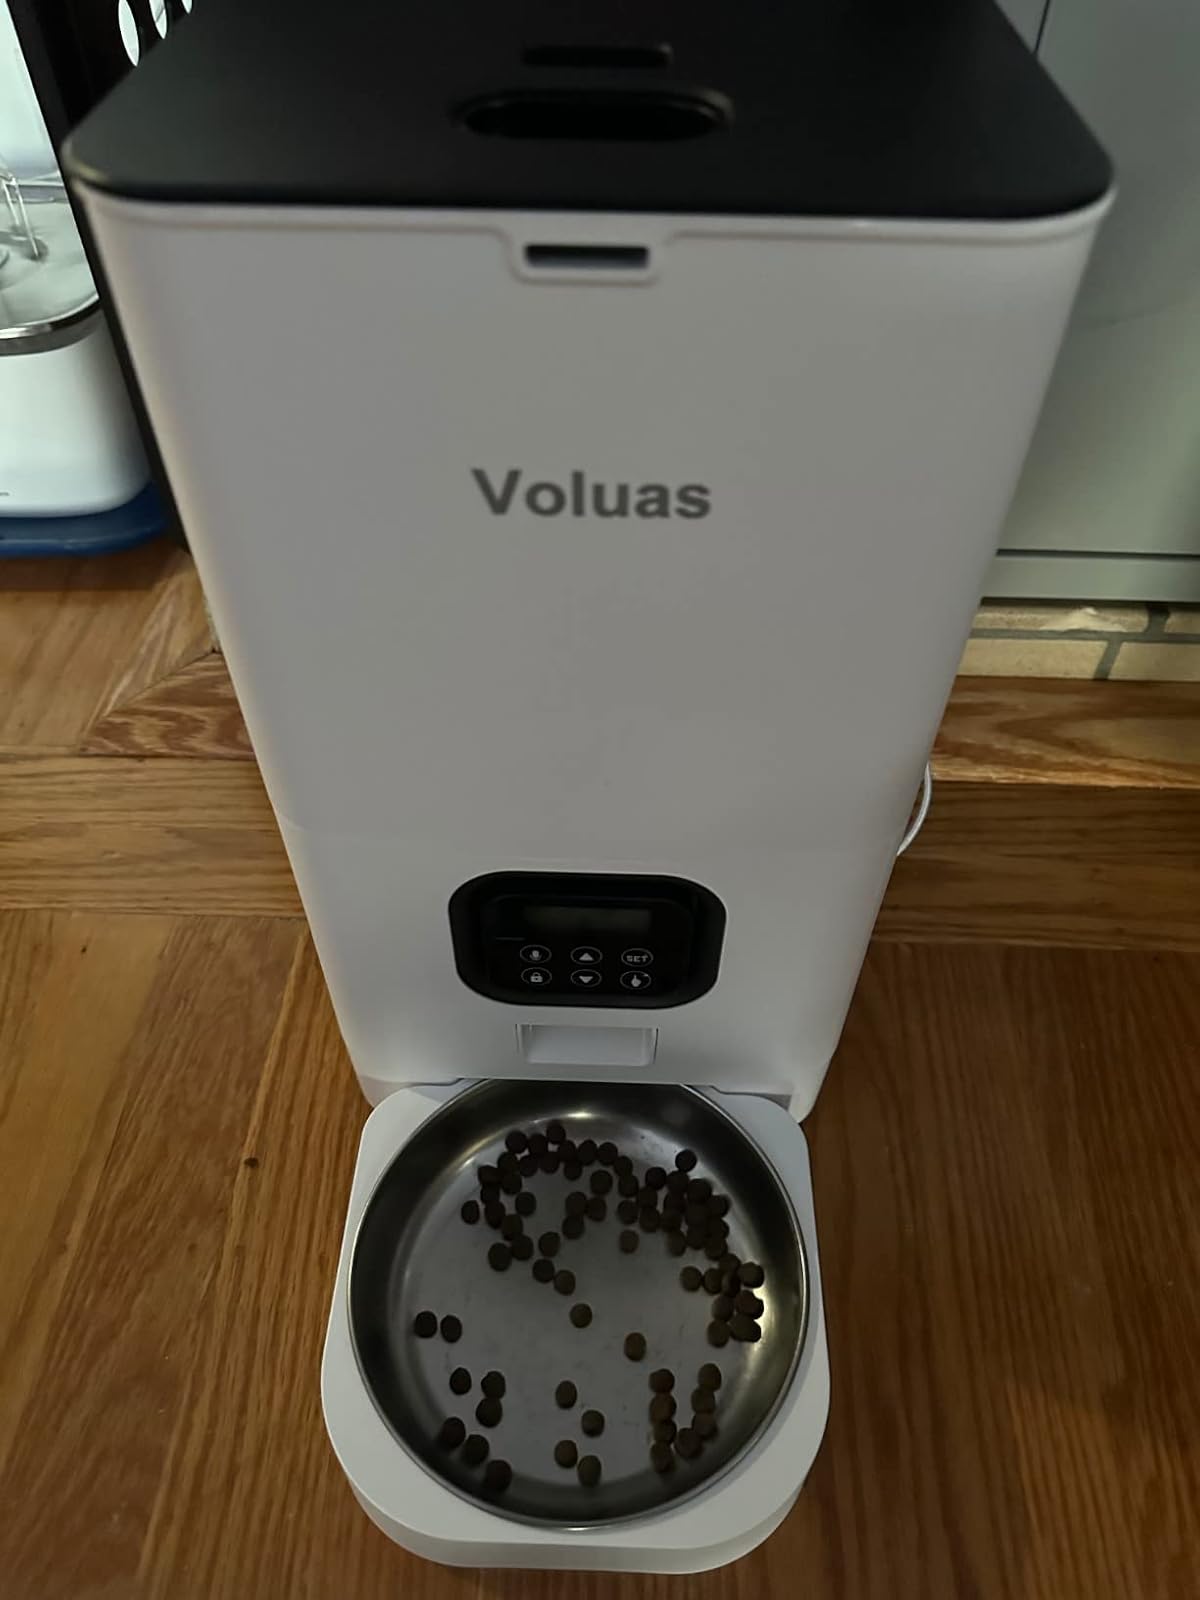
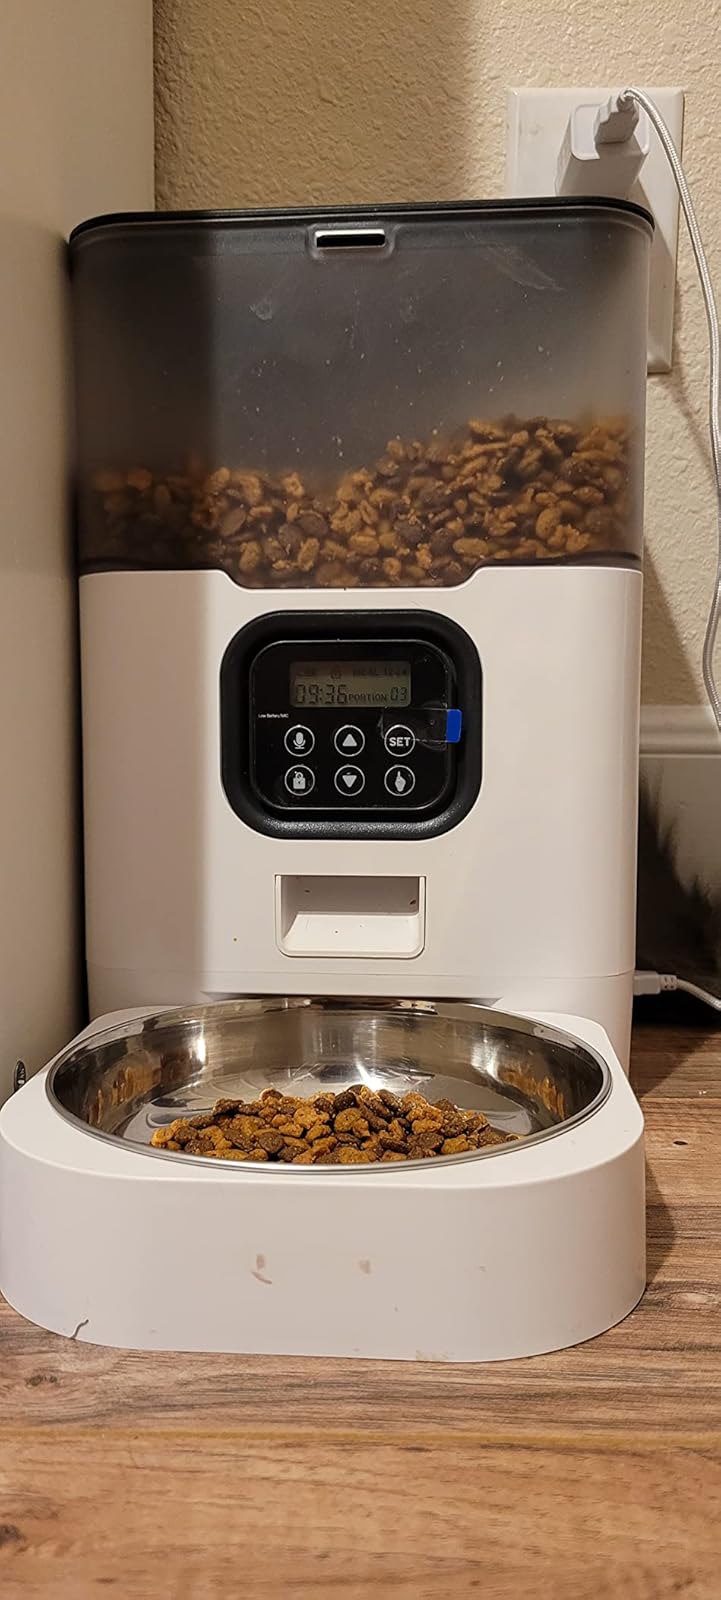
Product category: items_feeder
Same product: no